Svilengrad Peninsula

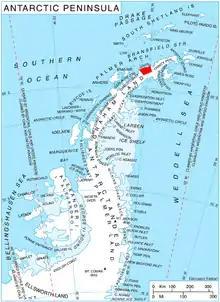
Location of Davis Coast.

Svilengrad Peninsula is the mostly ice-covered 5.6-km wide peninsula projecting 5.2 km in northwest direction into Orléans Strait from Davis Coast in Graham Land, Antarctica. It is bounded by Lanchester Bay to the southwest and Jordanoff Bay to the northeast. The peninsula ends in Wennersgaard Point to the northwest, and has its interior occupied by the north part of Korten Ridge.